Rivesaltes

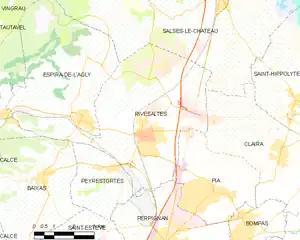
Map of Rivesaltes and its surrounding communes

Fortified wine is produced around Rivesaltes, as Rivesaltes AOC.